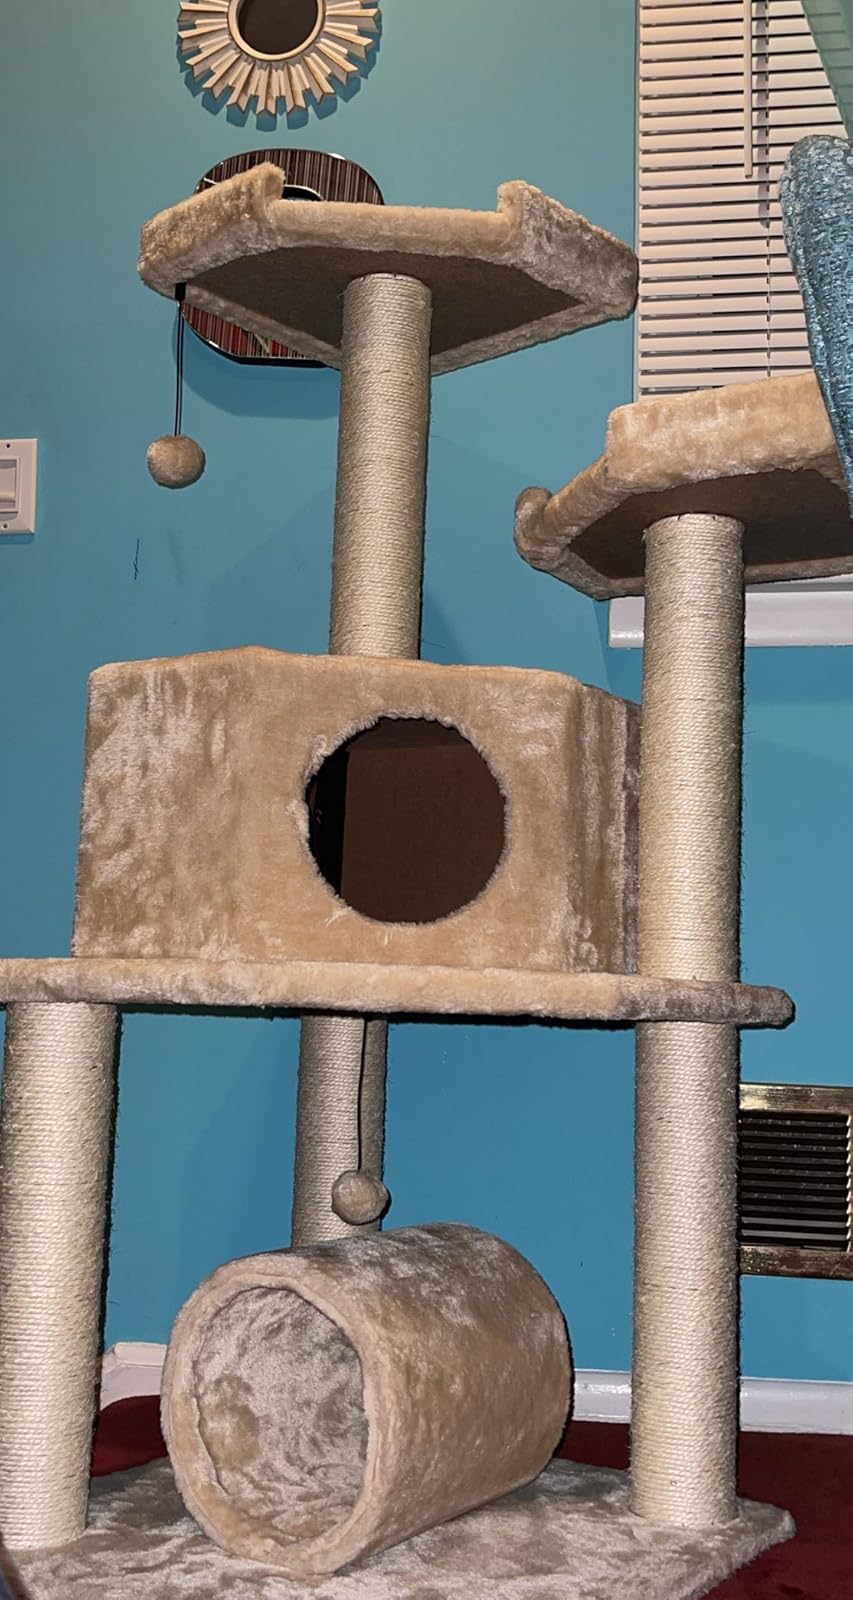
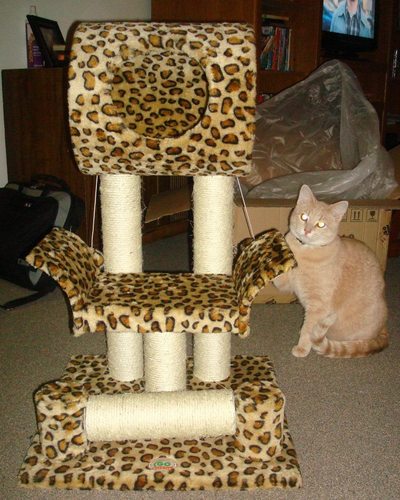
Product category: items_cat tree
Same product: no